Interfaith marriage

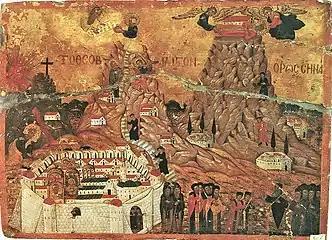
Interfaith marriage between Muslims and Christians is discussed in the Ashtiname of Muhammad, a treaty that was recorded between Muhammad and the abbots of Saint Catherine's Monastery, which is depicted in this icon.

While the legality of interfaith marriage varies in contemporary Muslim-majority countries, in traditional Islamic culture and traditional Islamic law Muslim women are forbidden from marrying Non-Muslim men, whereas Muslim men are permitted to marry Christian or Jewish women. It is lawful for Muslim men to marry Jewish or Christian women but not a polytheist woman. In the case of a Muslim-Christian marriage, which is to be contracted only after permission from the Christian party, the Christian spouse is not to be prevented from attending church for prayer and worship, according to the Ashtiname of Muhammad, a treaty between Muslims and Christians recorded between Muhammad and Saint Catherine's Monastery.